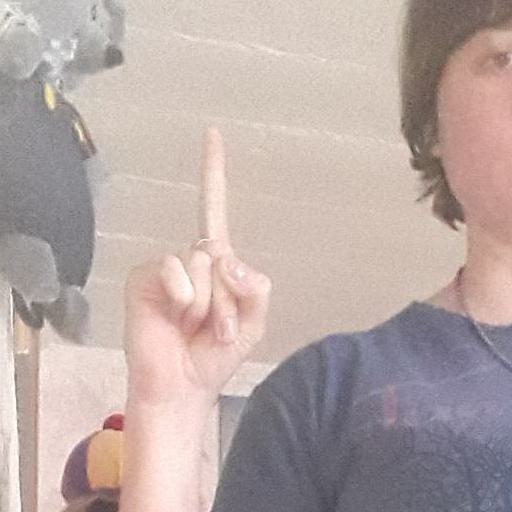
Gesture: one